Aphid

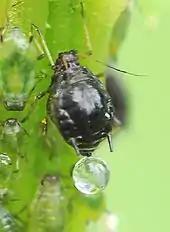
Aphid with honeydew, from the anus, not the cornicles

Most aphids have little protection from predators. Some species interact with plant tissues forming a gall, an abnormal swelling of plant tissue. Aphids can live inside the gall, which provides protection from predators and the elements. A number of galling aphid species are known to produce specialised "soldier" forms, sterile nymphs with defensive features which defend the gall from invasion. For example, Alexander's horned aphids are a type of soldier aphid that has a hard exoskeleton and pincer-like mouthparts. A woolly aphid, "Colophina clematis", has first instar "soldier" nymphs that protect the aphid colony, killing larvae of ladybirds, hoverflies and the flower bug "Anthocoris nemoralis" by climbing on them and inserting their stylets.